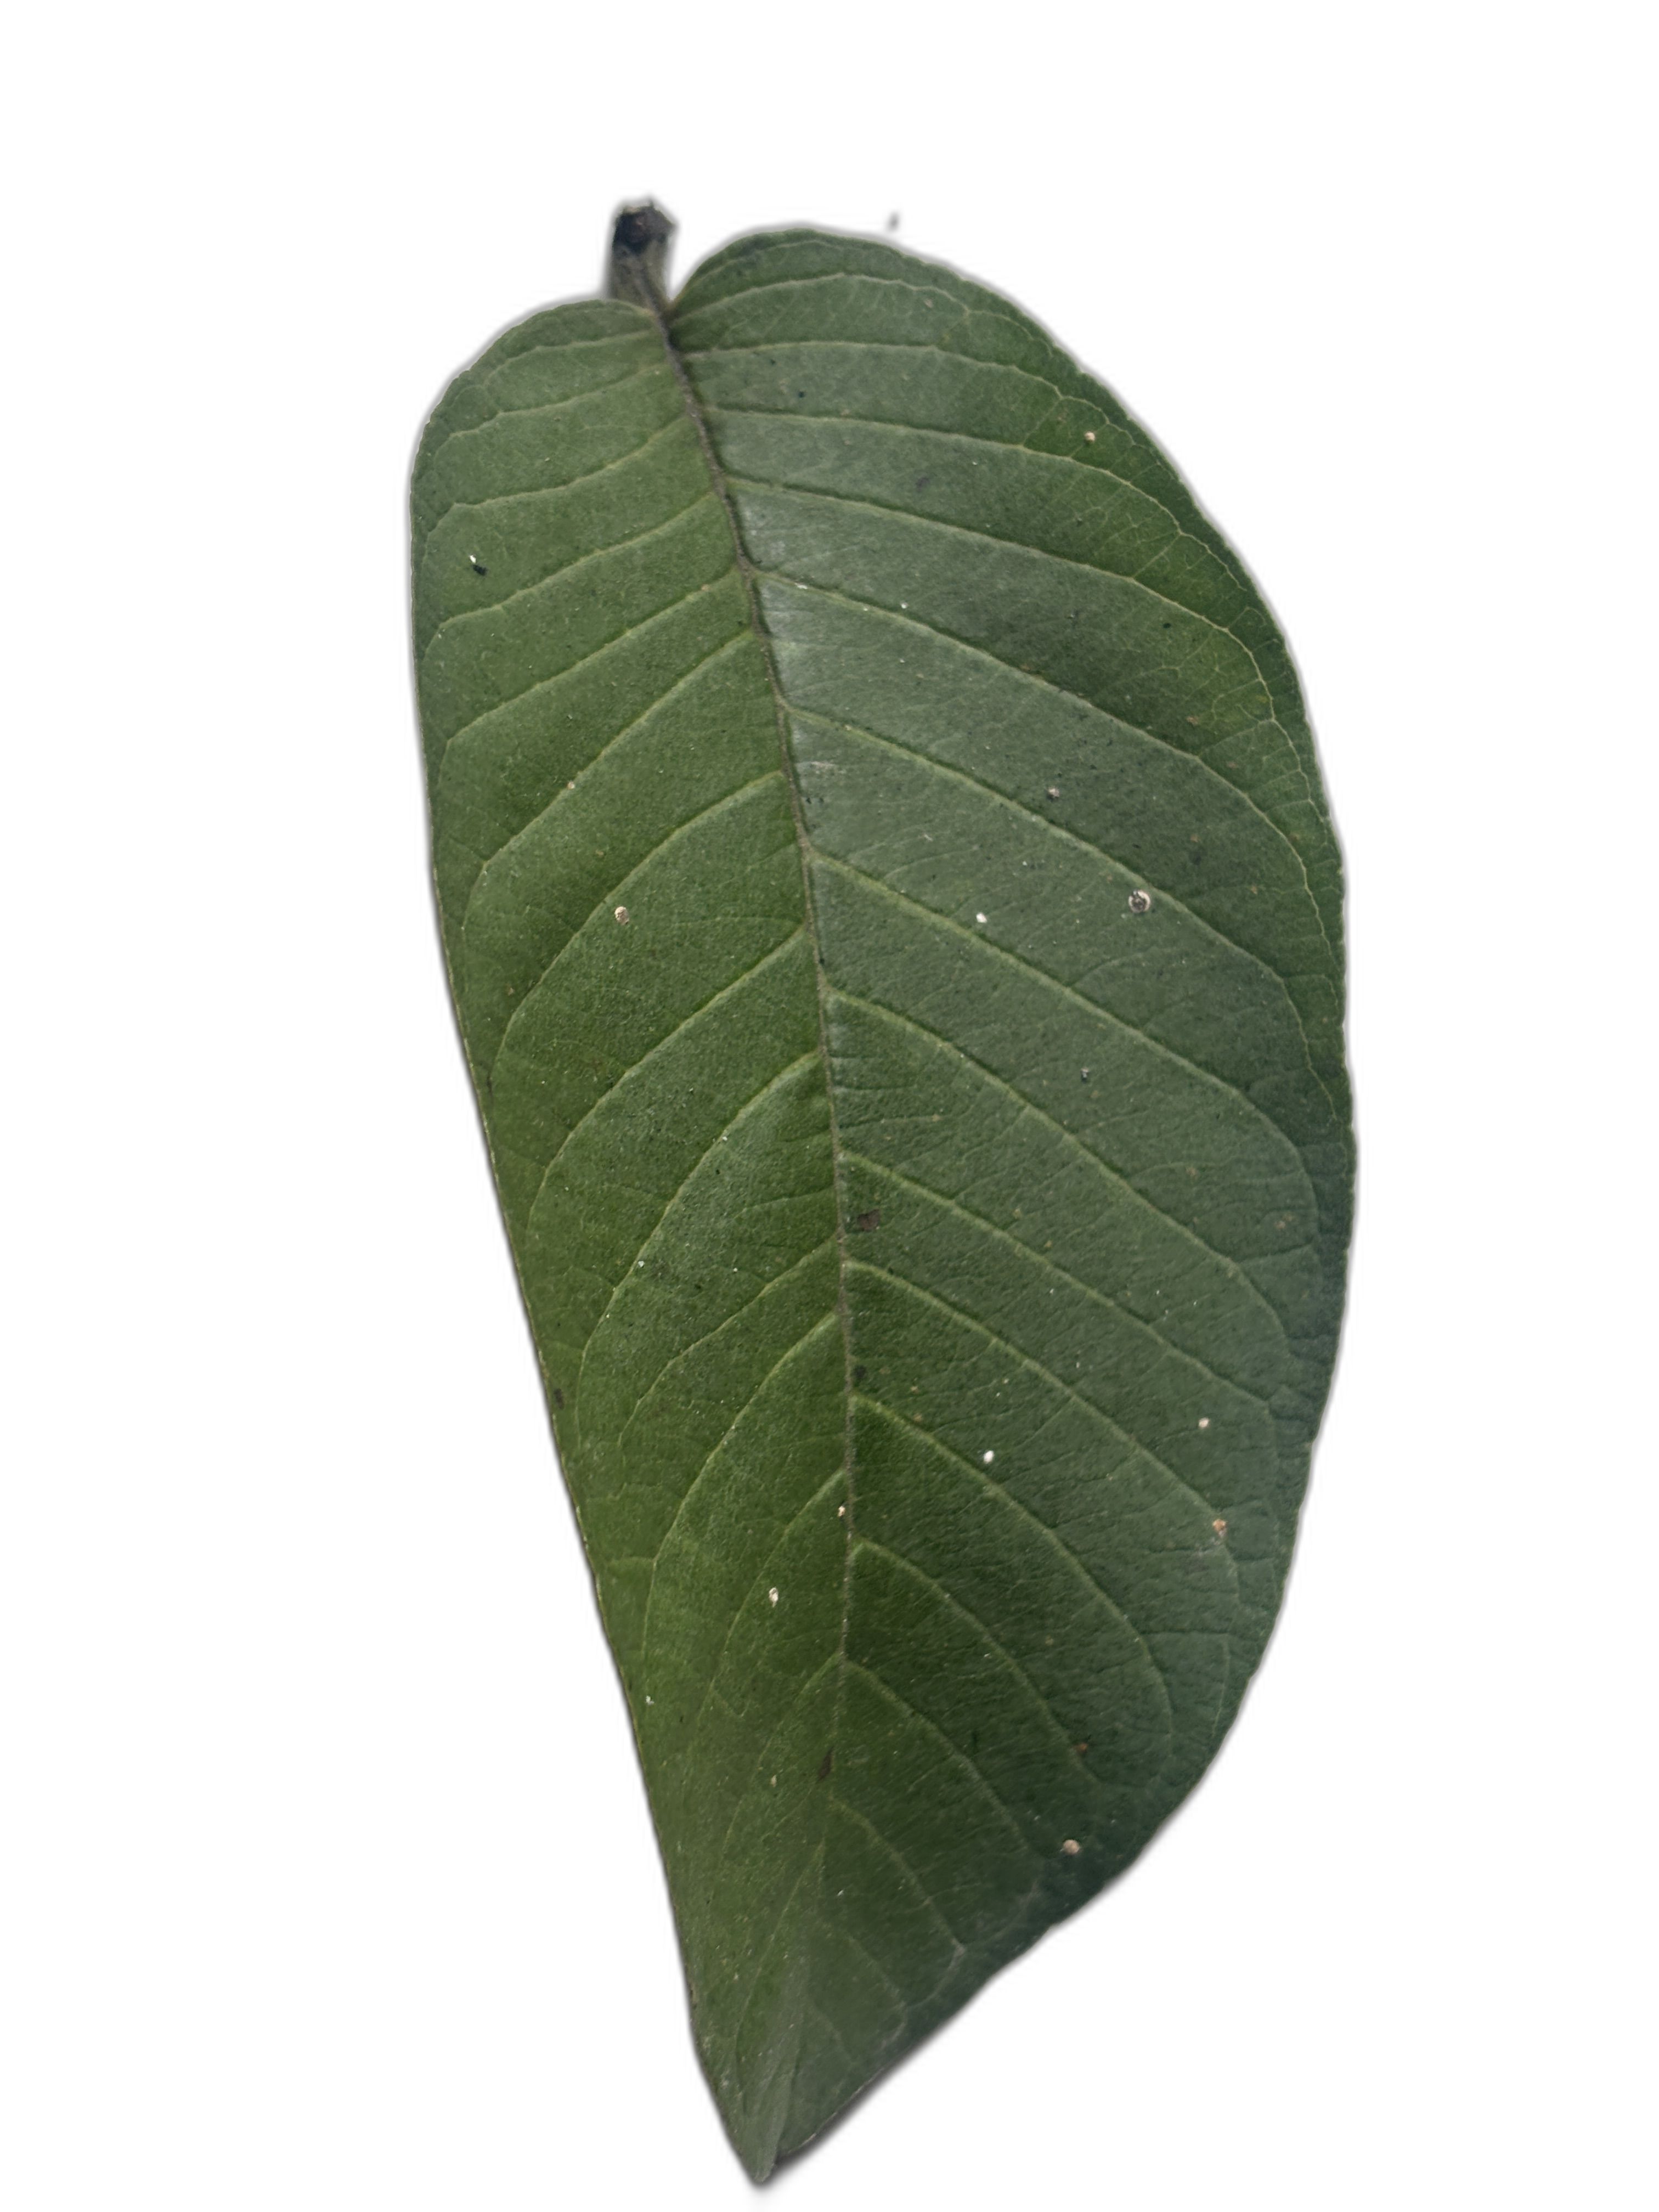
Plant part: leaf
Disease: Healthy